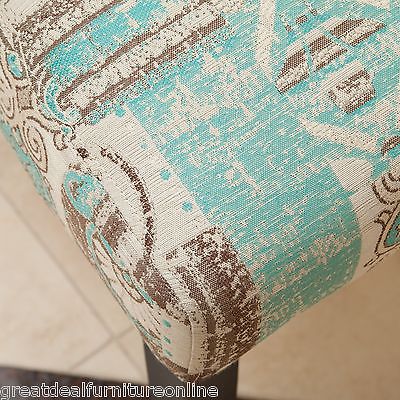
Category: chair